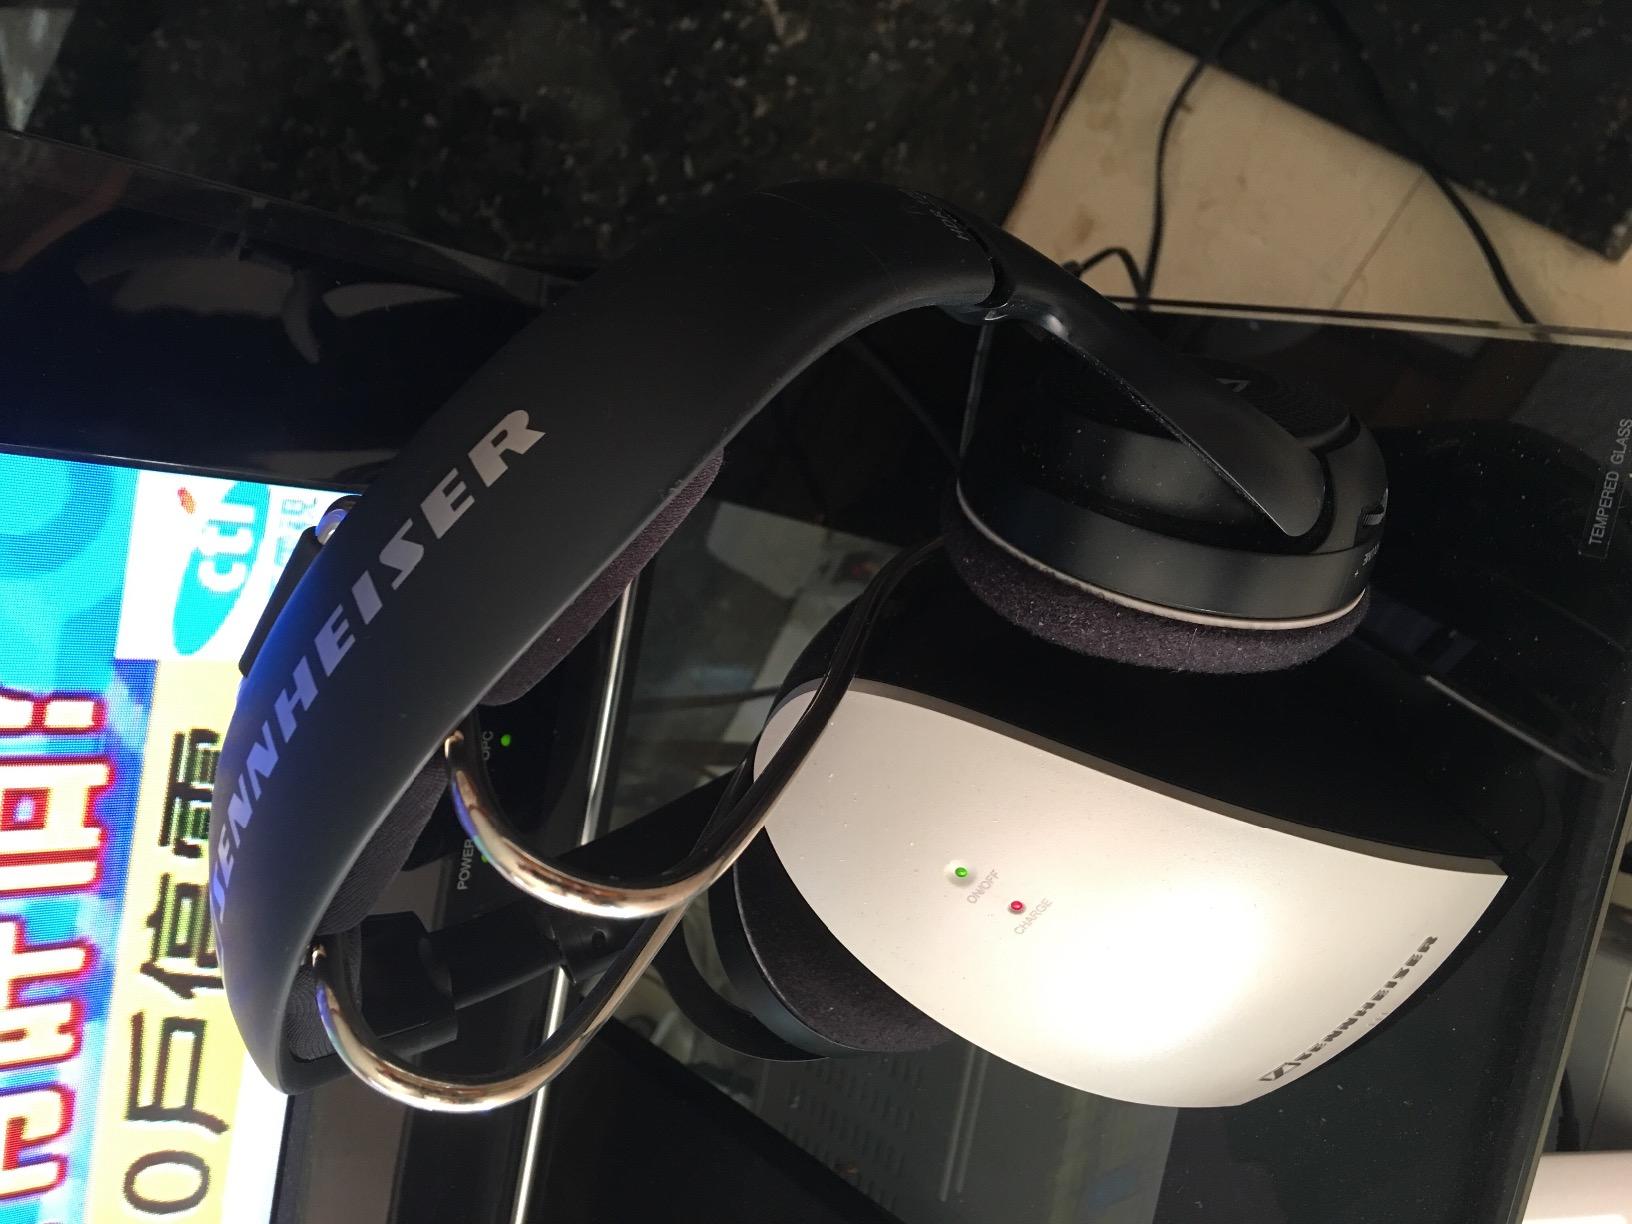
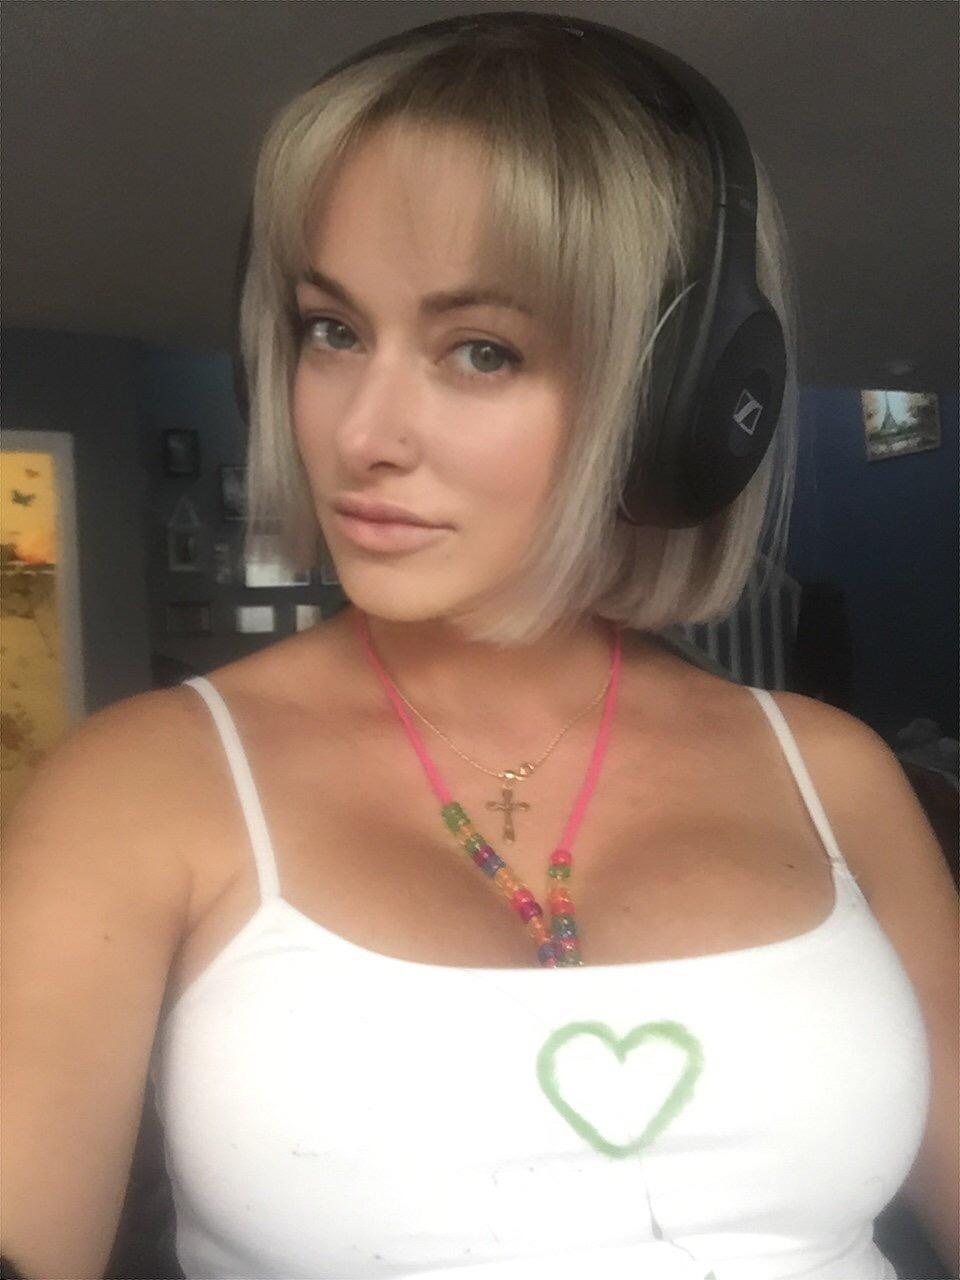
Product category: headphones
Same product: yes